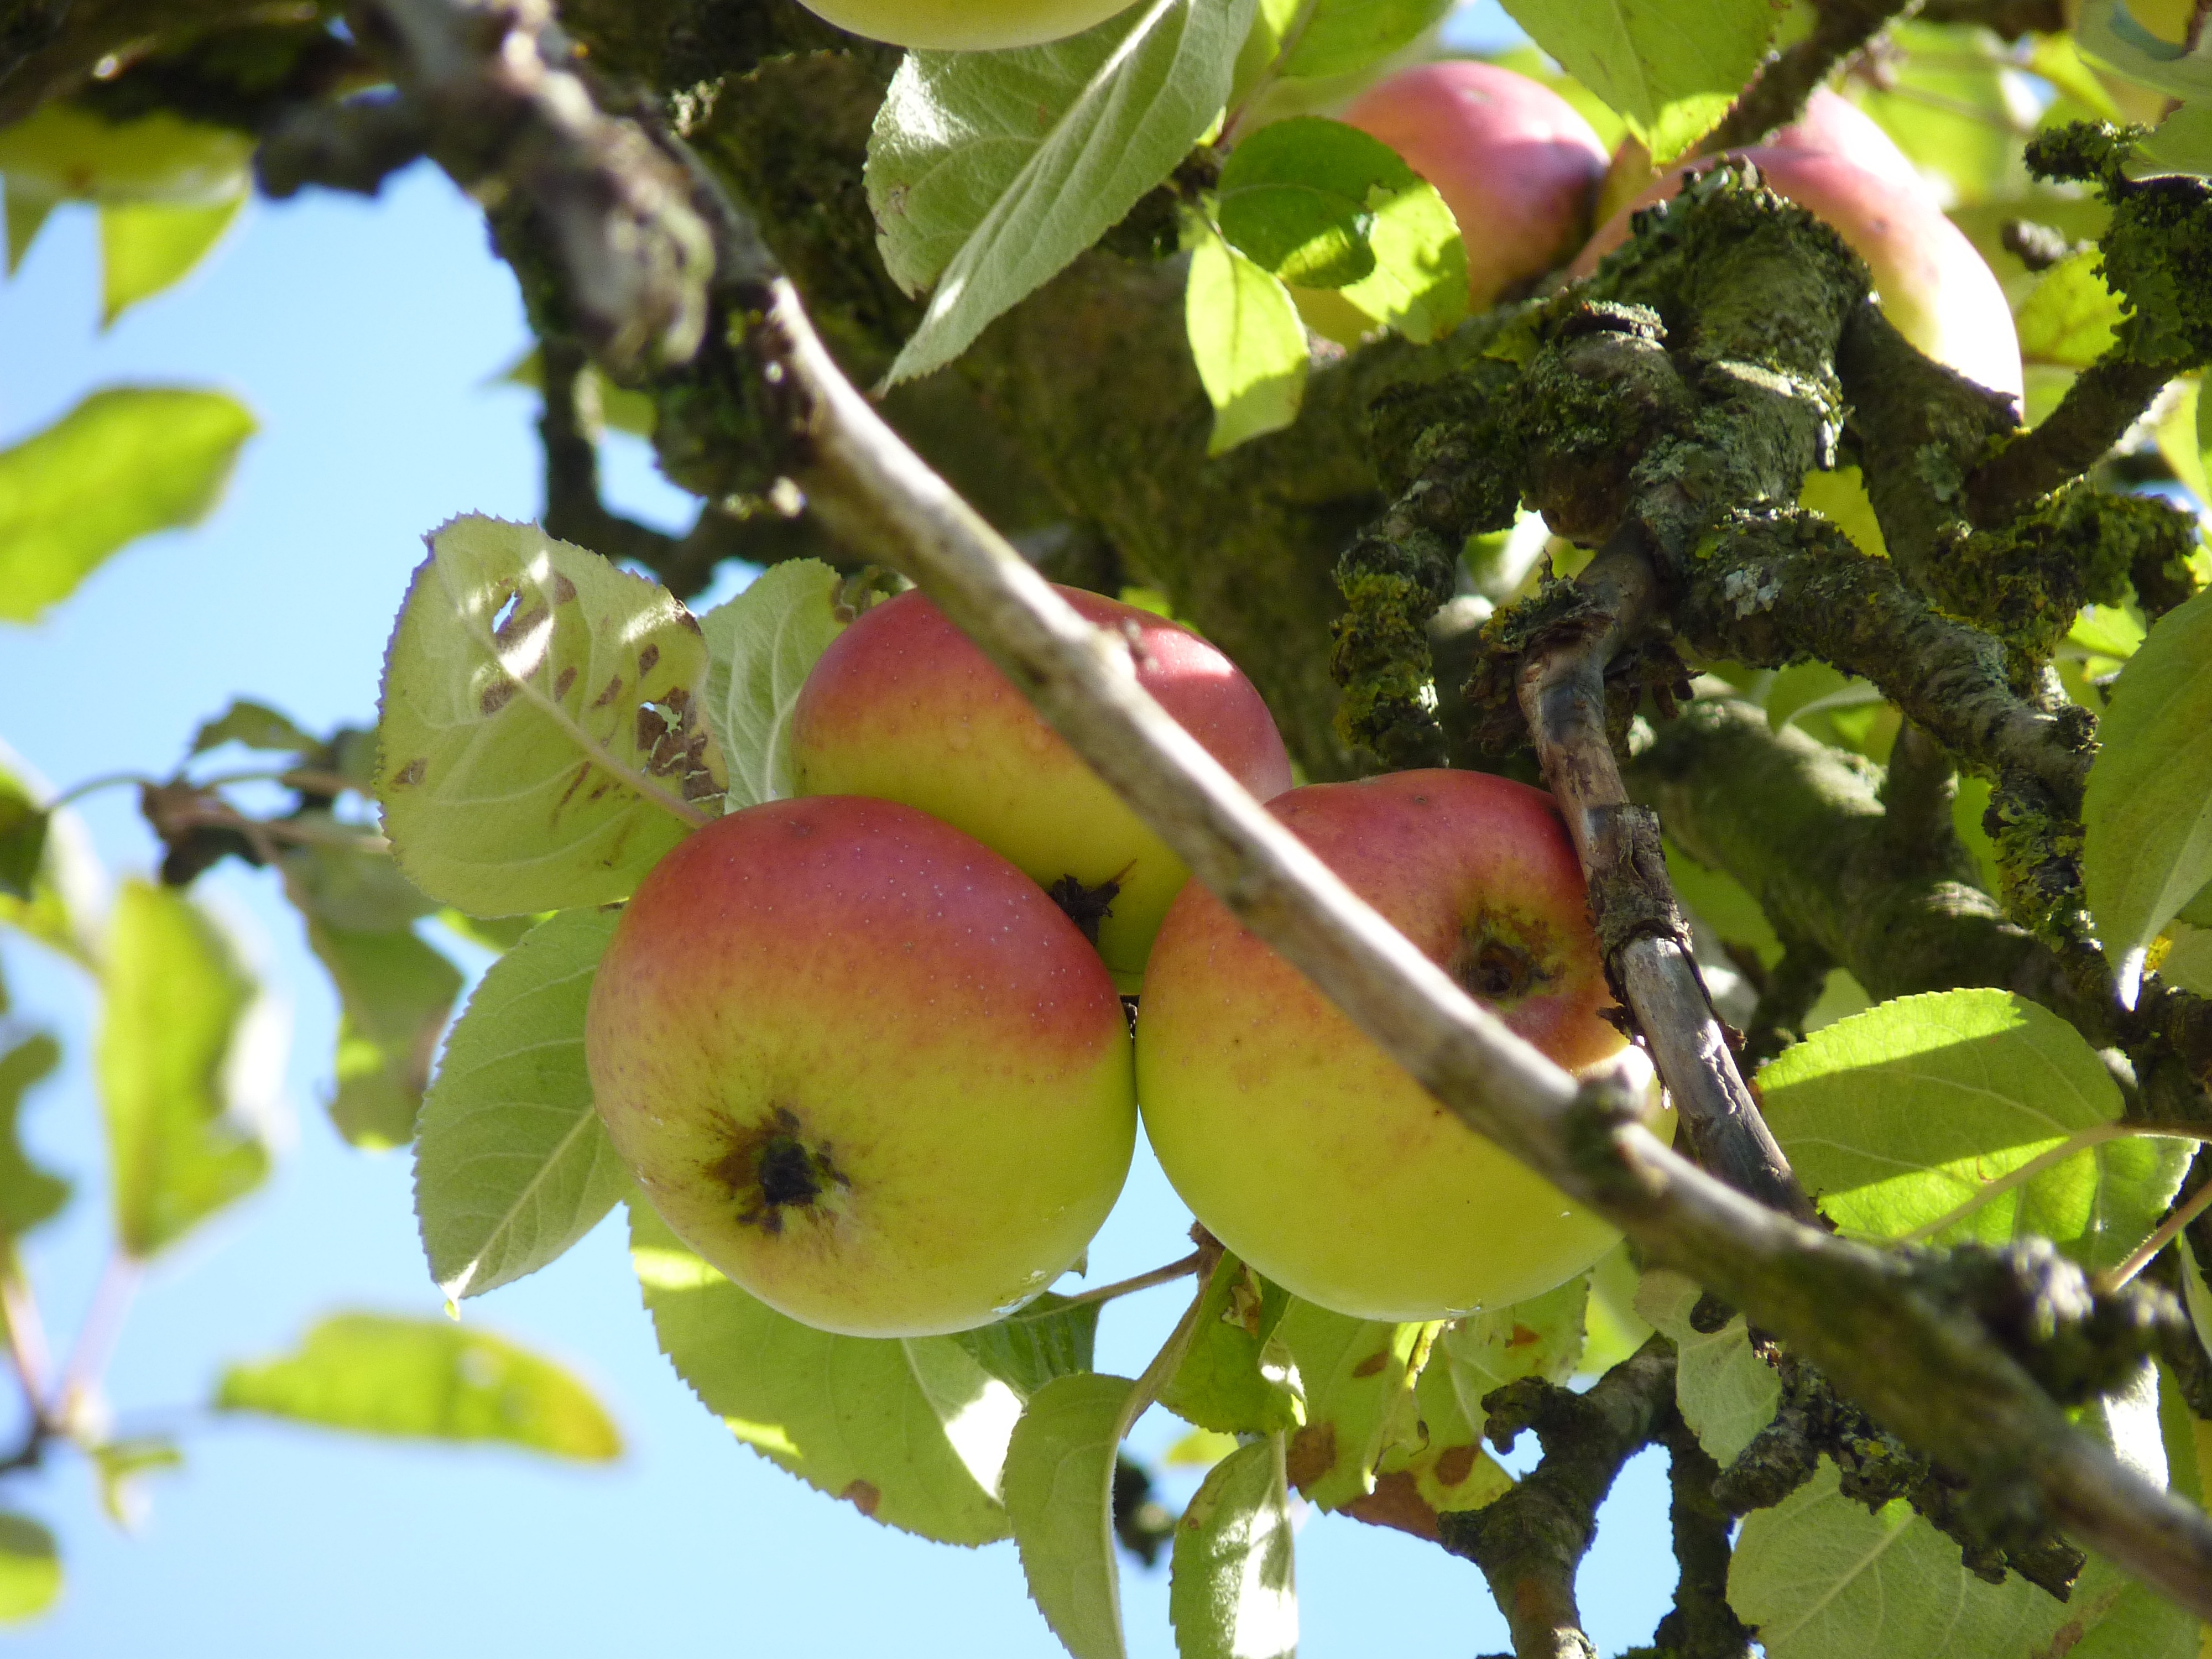
apple, tree, branch, plant, fruit, flower, food, produce, autumn, flora, apple tree, flowering plant, rose family, damson, land plant, rose order